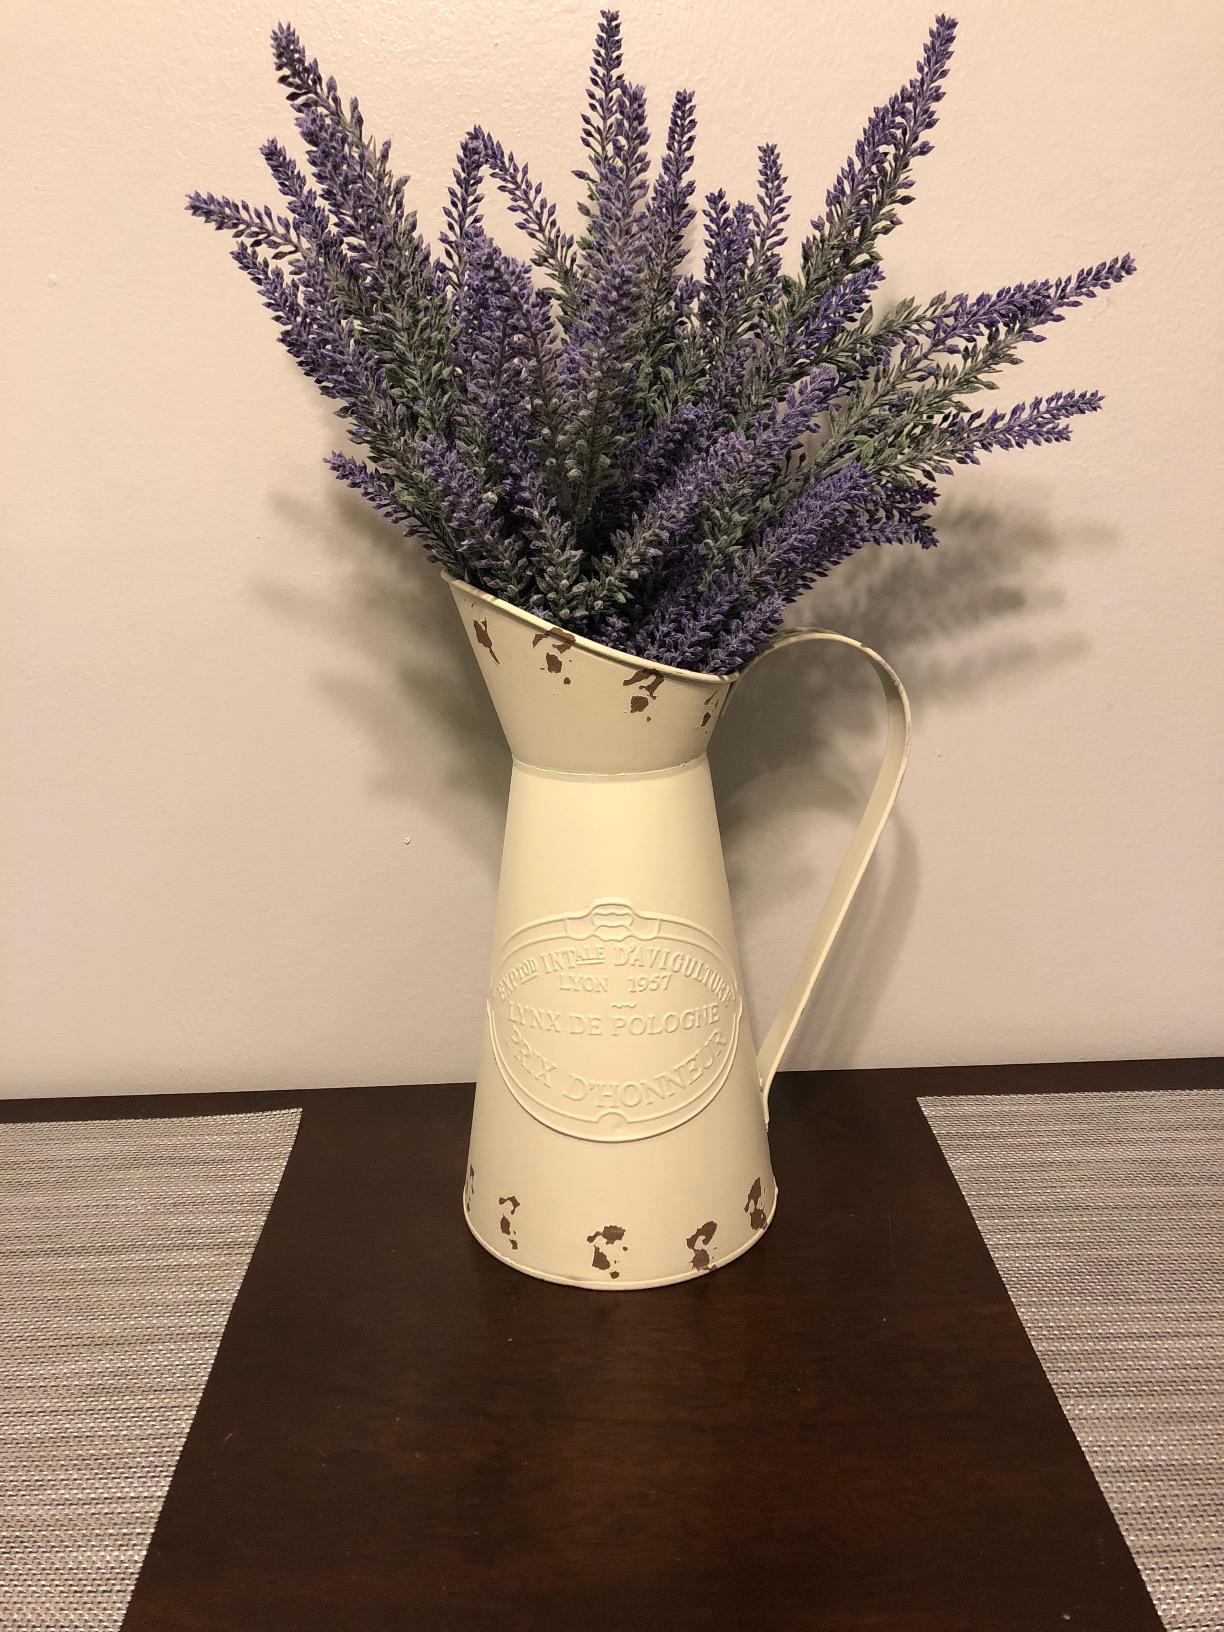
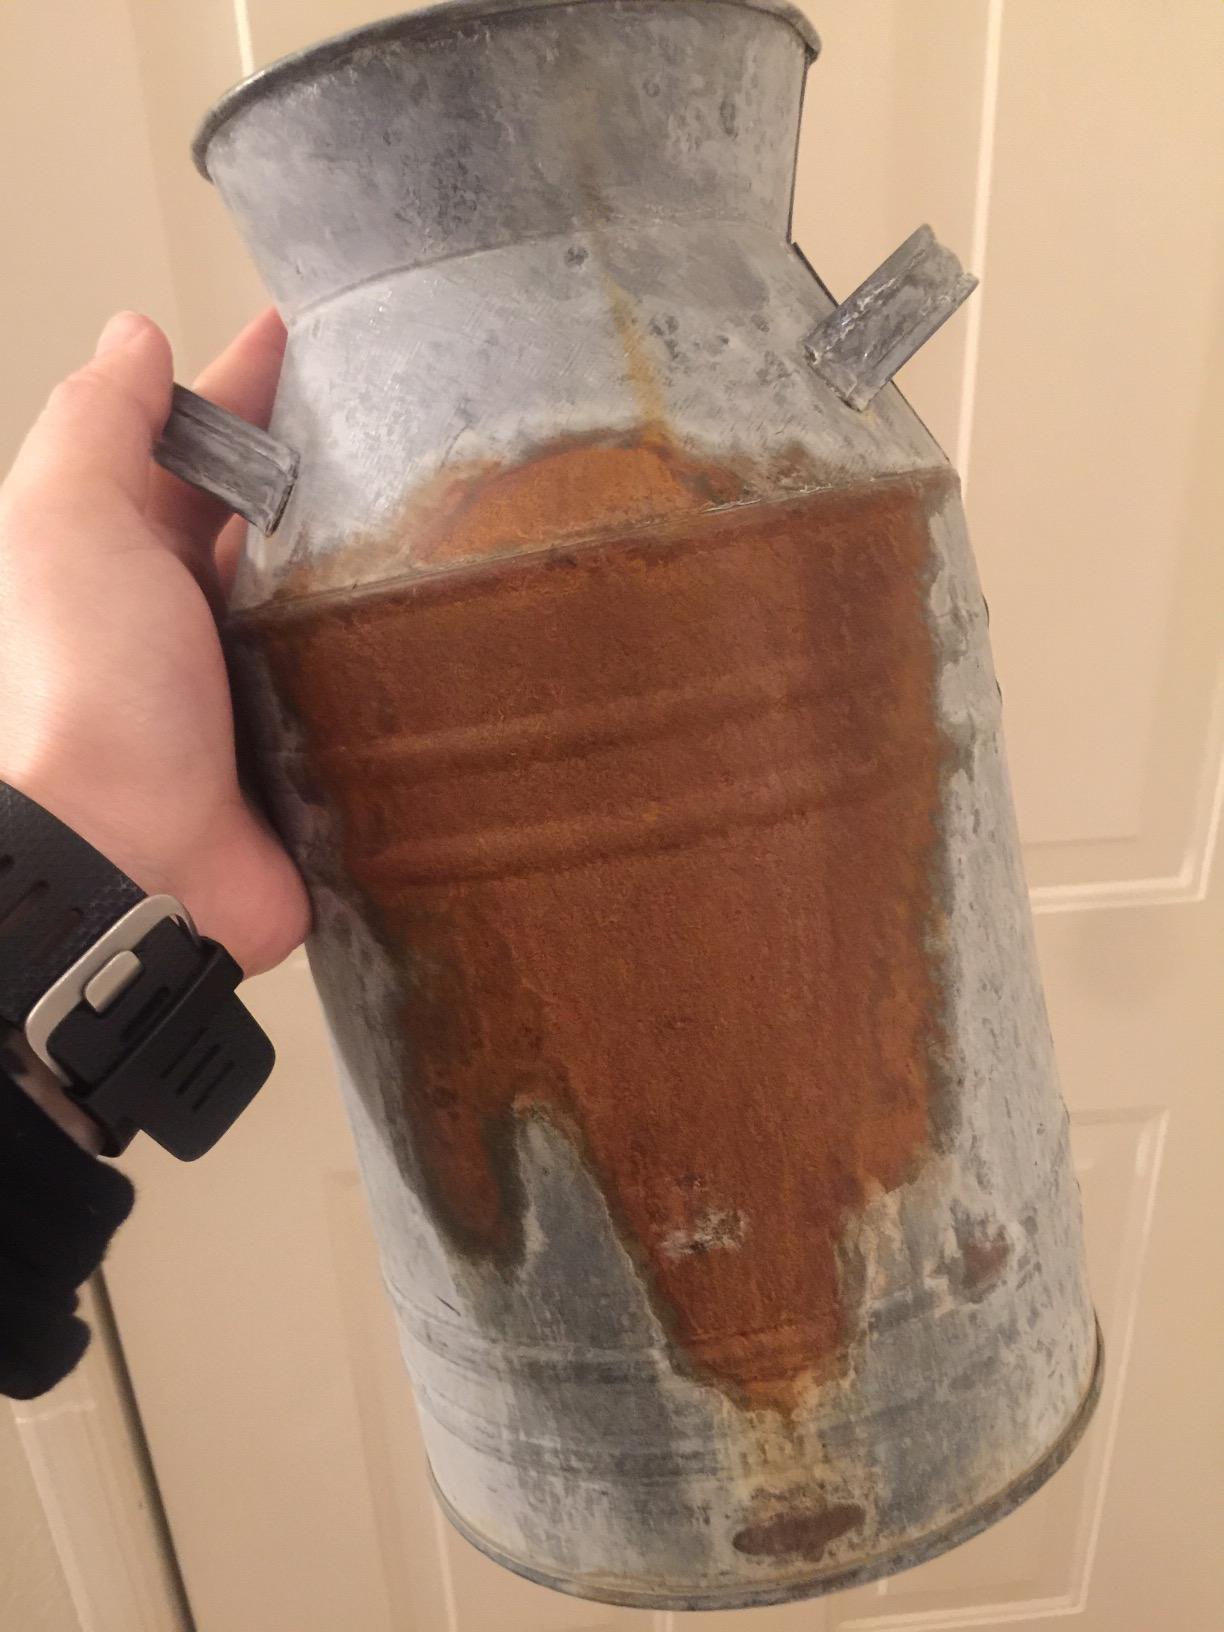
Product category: vase
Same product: no